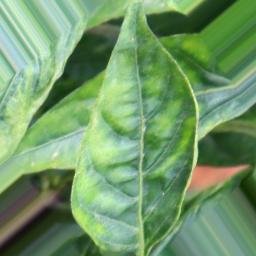
Label: mites_and_trips